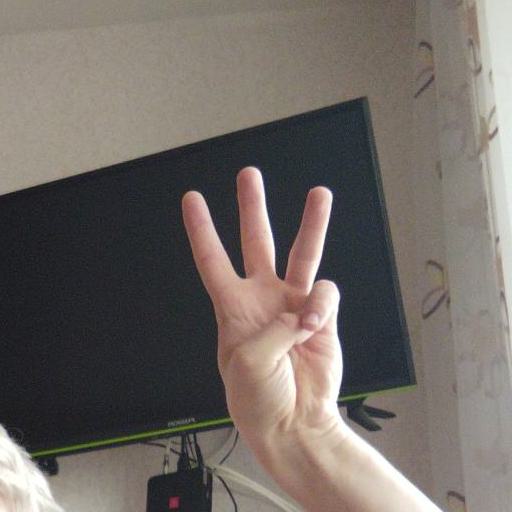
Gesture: three